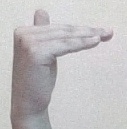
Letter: khaa